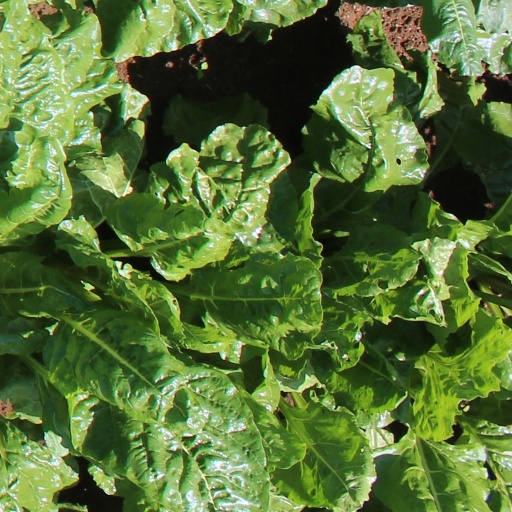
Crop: sugar beet